Kathleen Quinlan

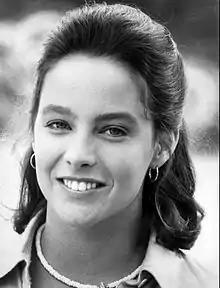
Quinlan in 1975

Kathleen Denise Quinlan (born November 19, 1954) is an American film and television actress. She is best known for her Golden Globe-nominated performance in the 1977 film of the novel "I Never Promised You a Rose Garden," and her Golden Globe and Academy Award-nominated role in the 1995 film "Apollo 13", along with many roles in other feature films, television movies, and series, in a career spanning almost five decades.